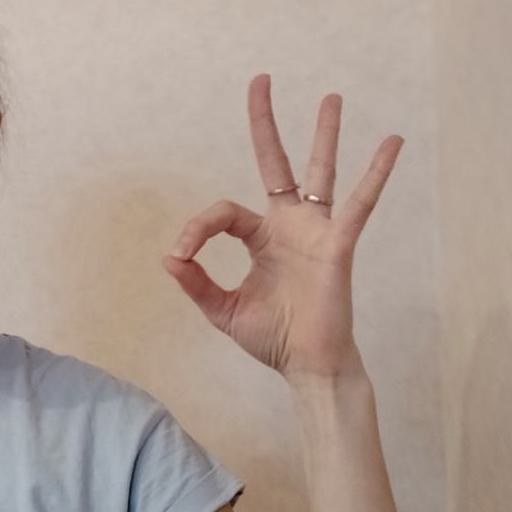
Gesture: ok